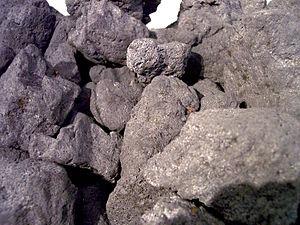
Le coke est un combustible obtenu par pyrolyse de la houille dans un four à l'abri de l'air ; ces fours sont regroupés en batteries dans une usine appelée cokerie. Ce procédé a longtemps été très polluant et l'est encore dans les pays en développement. En Europe, il ne subsiste que quelques cokeries dont les émissions, sous-produits et déchets sont contrôlés.